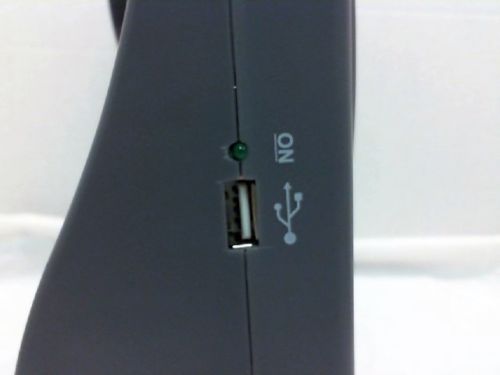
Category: fan